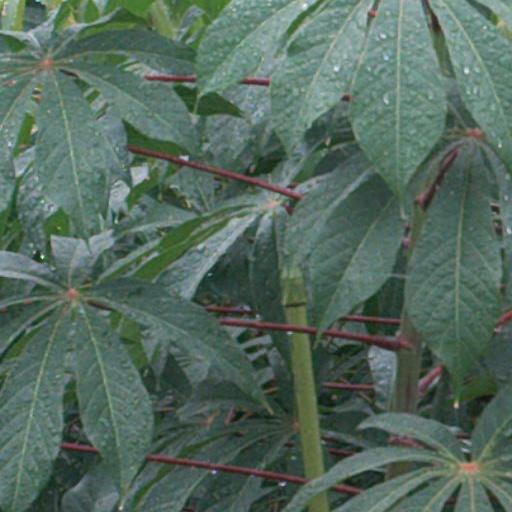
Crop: cassava